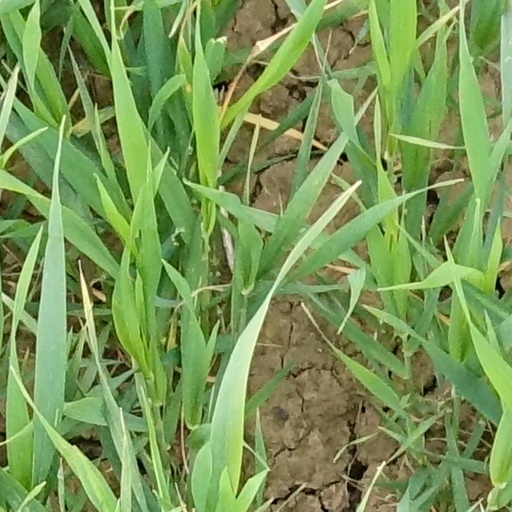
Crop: wheat